Deering Center, Maine

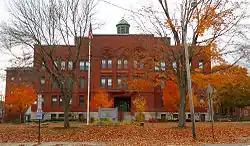
Lincoln Middle School on Stevens Avenue

Deering Center is a neighborhood in the residential area of Portland, Maine, United States. It runs from Brighton Avenue to Forest Avenue to Walton Street, then past Evergreen Cemetery, near Wayside Street on Ludlow Street.